Ecologist Greens

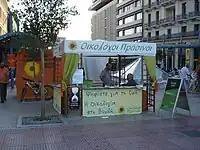
Electoral campaign kiosk of the party for the 2007 legislative election in Athens

The Ecologist Greens (', OP) is a Greek green political party. It is a member of the European Green Party.